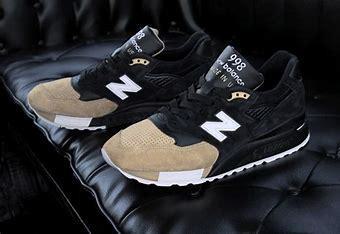
Brand: New
Model: Balance 998